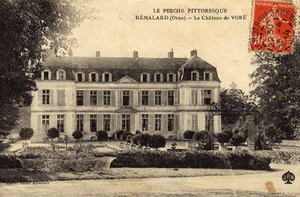
Claude-Adrien Helvétius ou Claude-Adrien Schweitzer, né le 26 janvier 1715 à Paris où il est mort le 26 décembre 1771, est un écrivain et philosophe français du courant des Lumières.